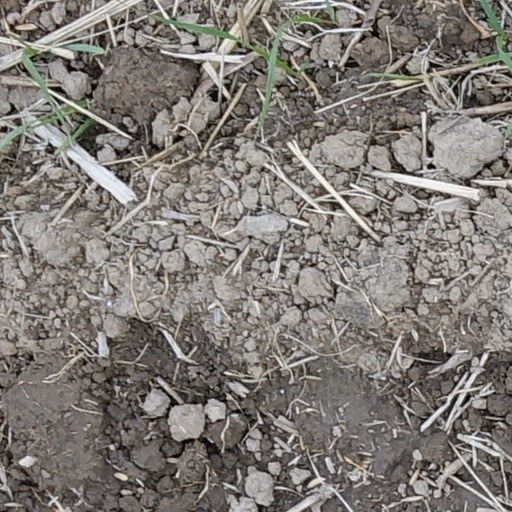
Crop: wheat